London Victoria station

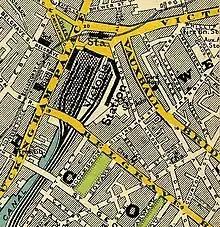
Victoria Station in 1897, showing the separate Brighton (left) and Chatham (right) stations.

The London and Brighton Railway terminus at London Bridge provided reasonable access to the City of London but was inconvenient for travellers to and from Westminster. As early as 1842 John Urpeth Rastrick had proposed that the railway should build a branch to serve the West End, but his proposal was unsuccessful.